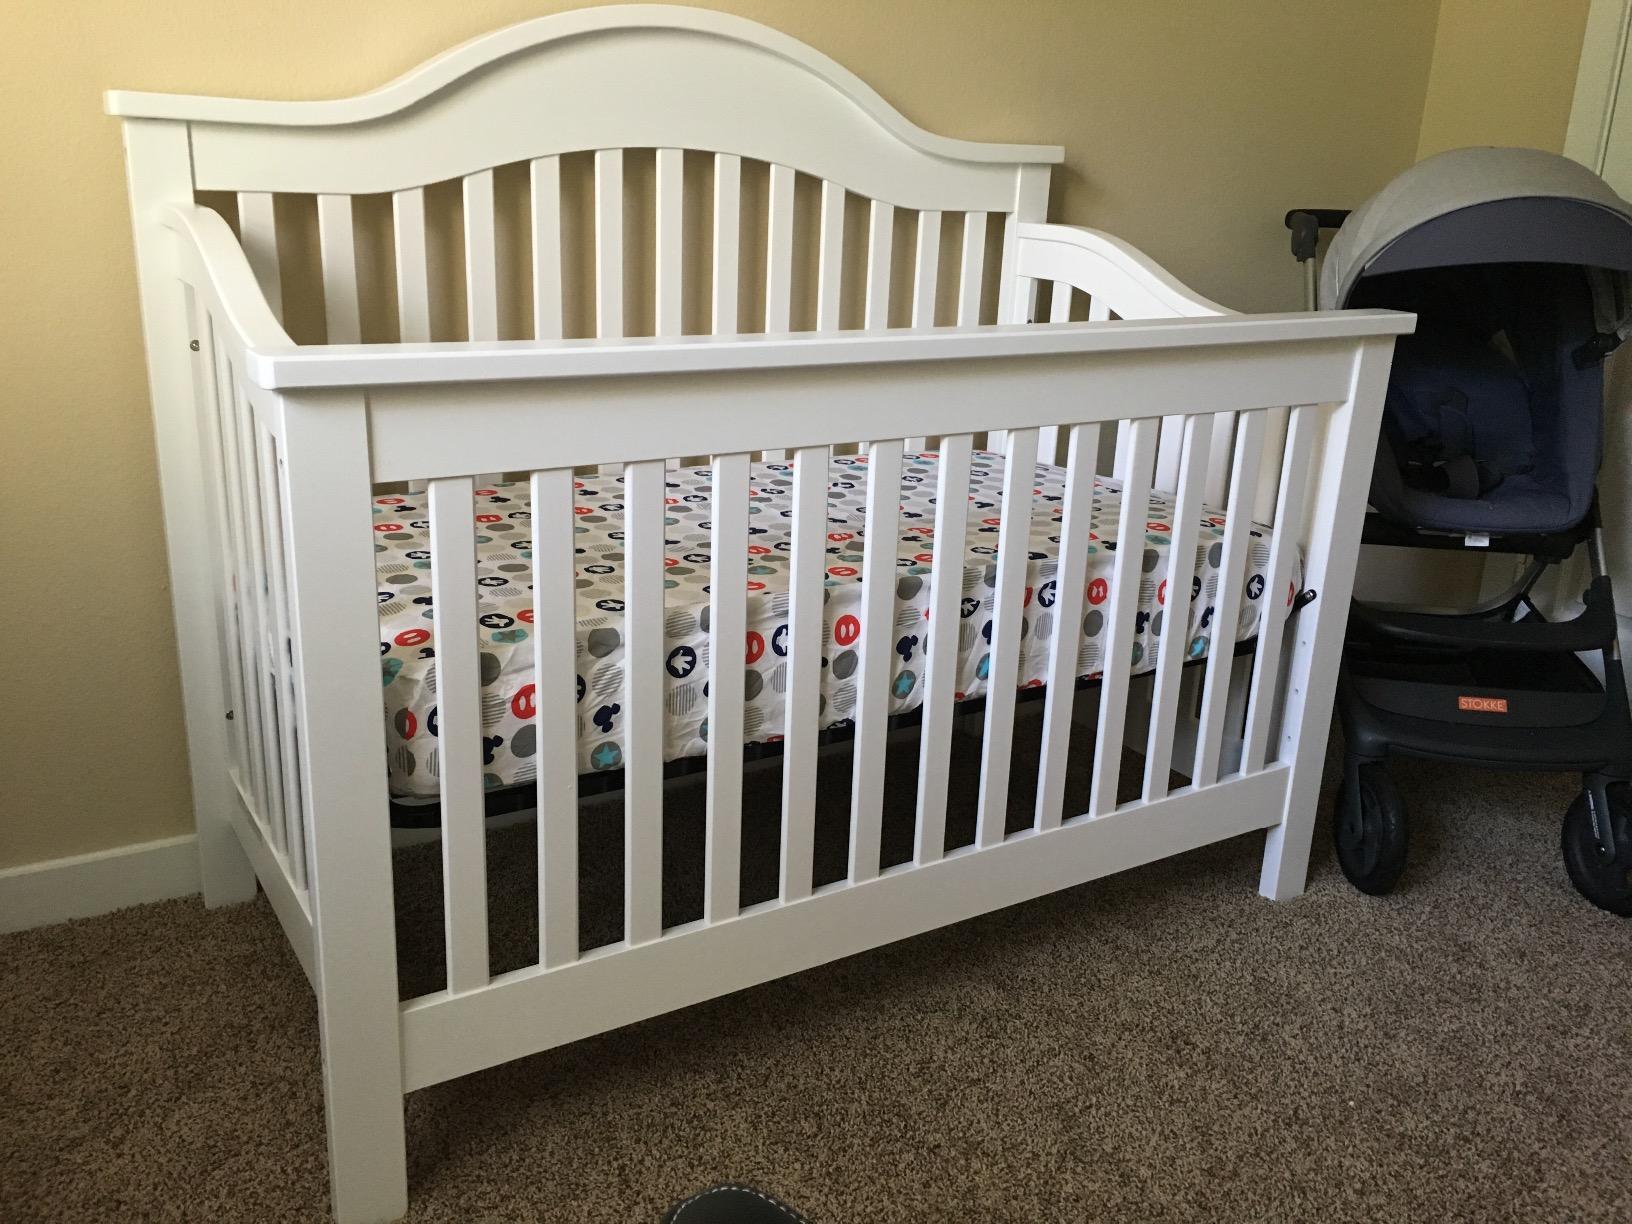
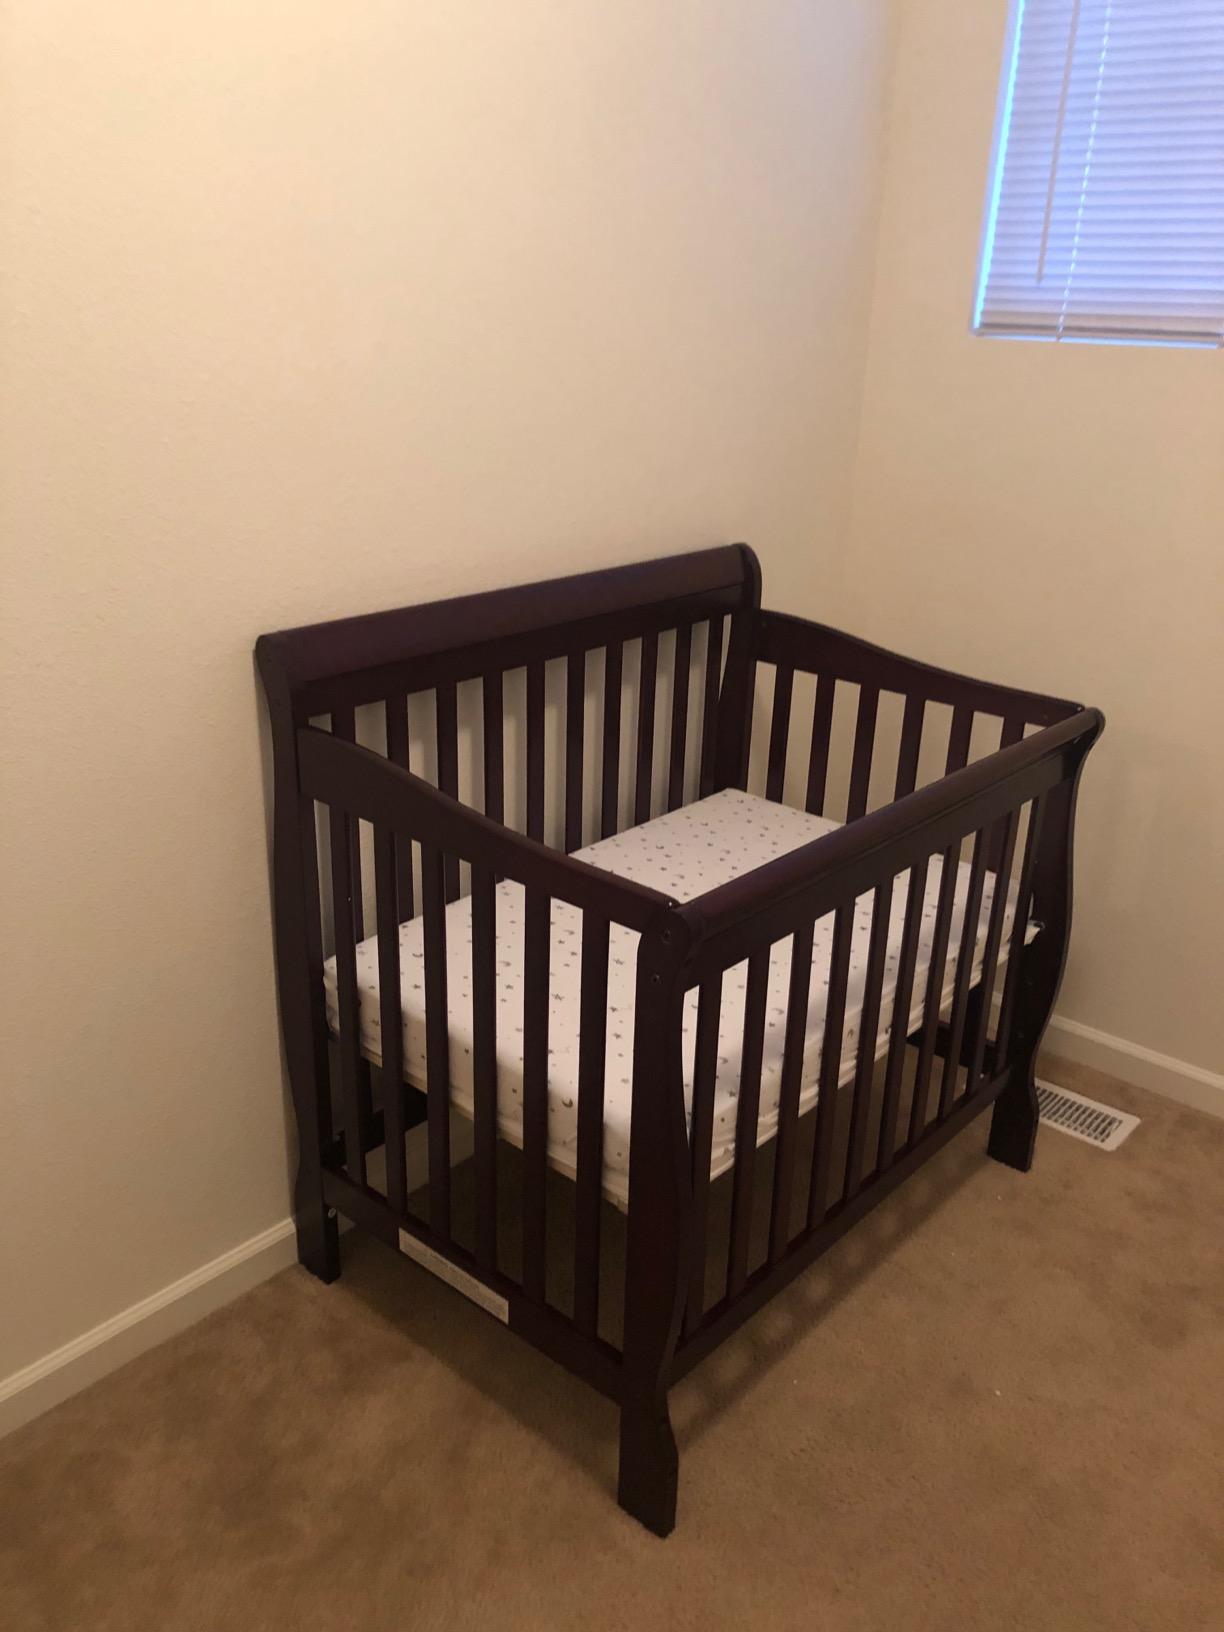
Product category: products_crib
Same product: no